Water feature

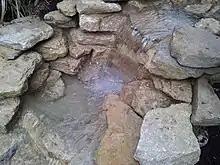
Water feature stone waterfall. Cascading water over natural rock to form a natural hillside water feature.

In landscape architecture and garden design, a water feature is one or more items from a range of fountains, jeux d'eau, pools, ponds, rills, artificial waterfalls, and streams. Before the 18th century they were usually powered by gravity, though the famous Hanging Gardens of Babylon are described by Strabo as supplied by an Archimedean screw and other examples were supplied with water using hydraulic rams.